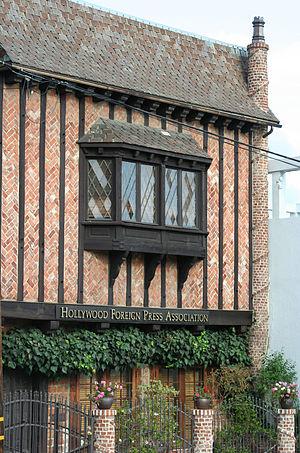
La Hollywood Foreign Press Association ou HFPA est une organisation regroupant des journalistes spécialisés dans le cinéma américain mais dépendant de publications étrangères aux États-Unis. Fondée en 1943 par un correspondant du quotidien britannique le Daily Mail, son but premier est la promotion des productions hollywoodiennes dans le monde entier. Ses membres votent et décident chaque année des nominations et attributions des Golden Globes, récompensant les productions de l'année précédente.